History of Goan Catholics

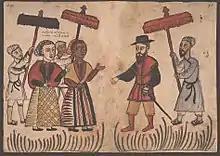
Christian maidens of Goa meeting a Portuguese nobleman seeking a wife, circa 1540

In 1534, the Archdiocese of Goa was established. Soon missionaries of the newly founded Society of Jesus were sent to Goa, which led to the conversion of entire villages to Christianity.